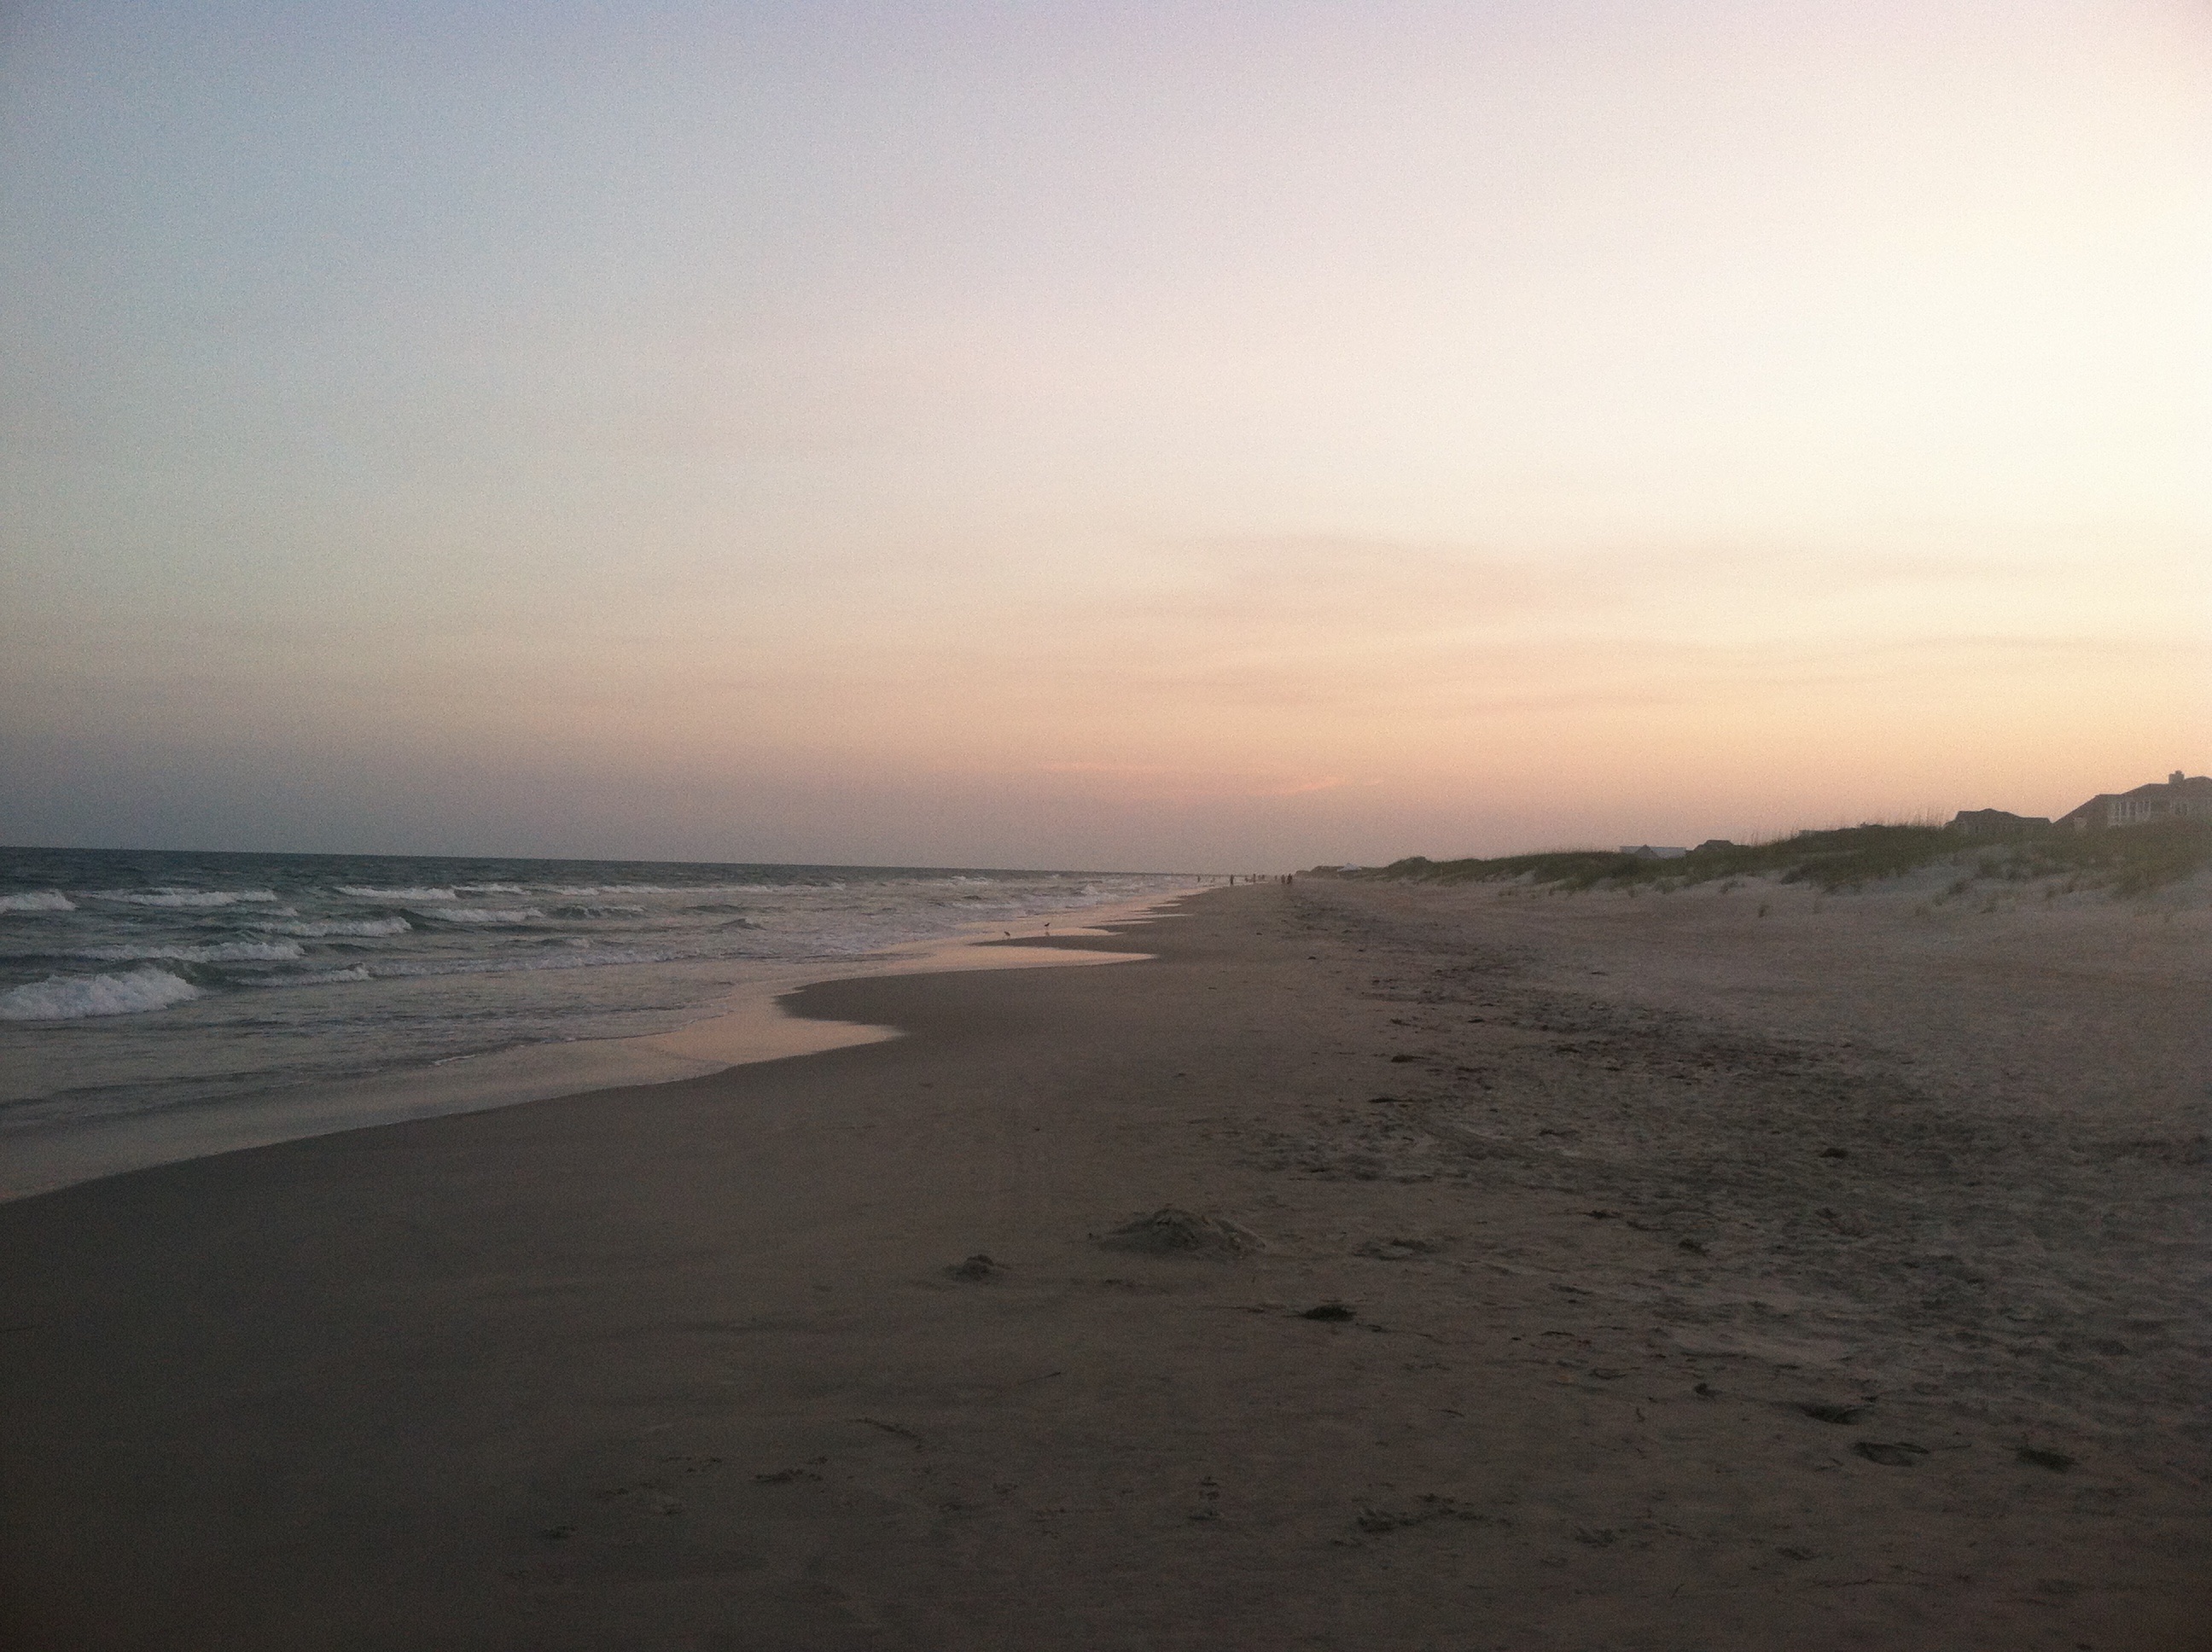
beach, sea, coast, sand, ocean, horizon, sun, sunrise, sunset, sunlight, morning, shore, wave, dawn, dusk, bay, material, body of water, habitat, cape, natural environment, atmospheric phenomenon, wind wave